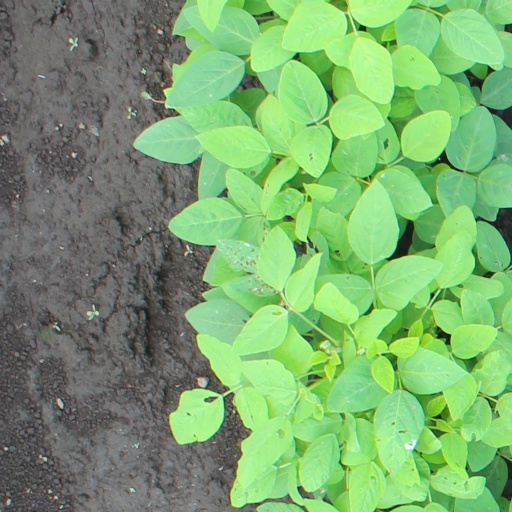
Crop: soybean